2019–20 UEFA Youth League

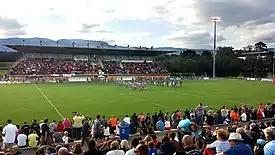
The Colovray Stadium in Nyon hosted the final.

The 2019–20 UEFA Youth League was the seventh season of the UEFA Youth League, a European youth club football competition organised by UEFA.